Oberon

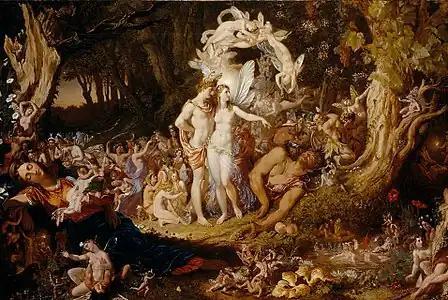
"The Reconciliation of Titania and Oberon" by Joseph Noel Paton

Oberon is a king of the fairies in medieval and Renaissance literature. He is best known as a character in William Shakespeare's play "A Midsummer Night's Dream", in which he is King of the Fairies and spouse of Titania, Queen of the Fairies.